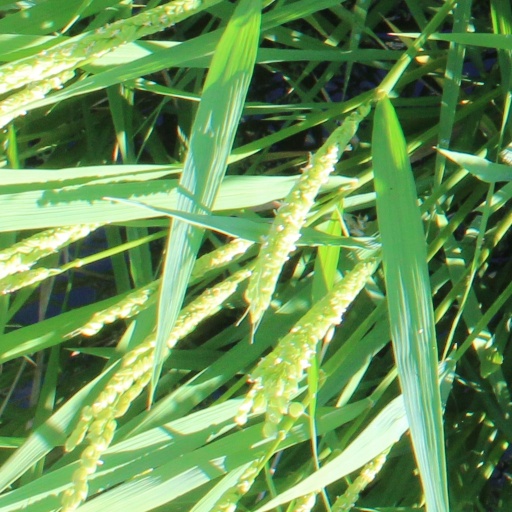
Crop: rice